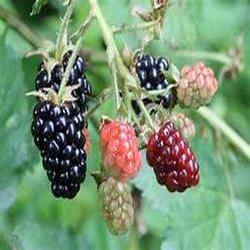
Label: Blackberry